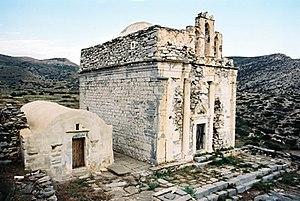
Sikinos est une île des Cyclades située à 113 milles marins du Pirée. Elle a une superficie de 41 km² et 238 habitants.